Caricature

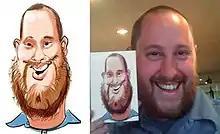
A modern, street-style caricature of a man (c. 2010), with the subject on the right

Beside the political and public-figure satire, most contemporary caricatures are used as gifts or souvenirs, often drawn by street vendors. For a small fee, a caricature can be drawn specifically (and quickly) for a patron. These are popular at street fairs, carnivals, and even weddings, often with humorous results.